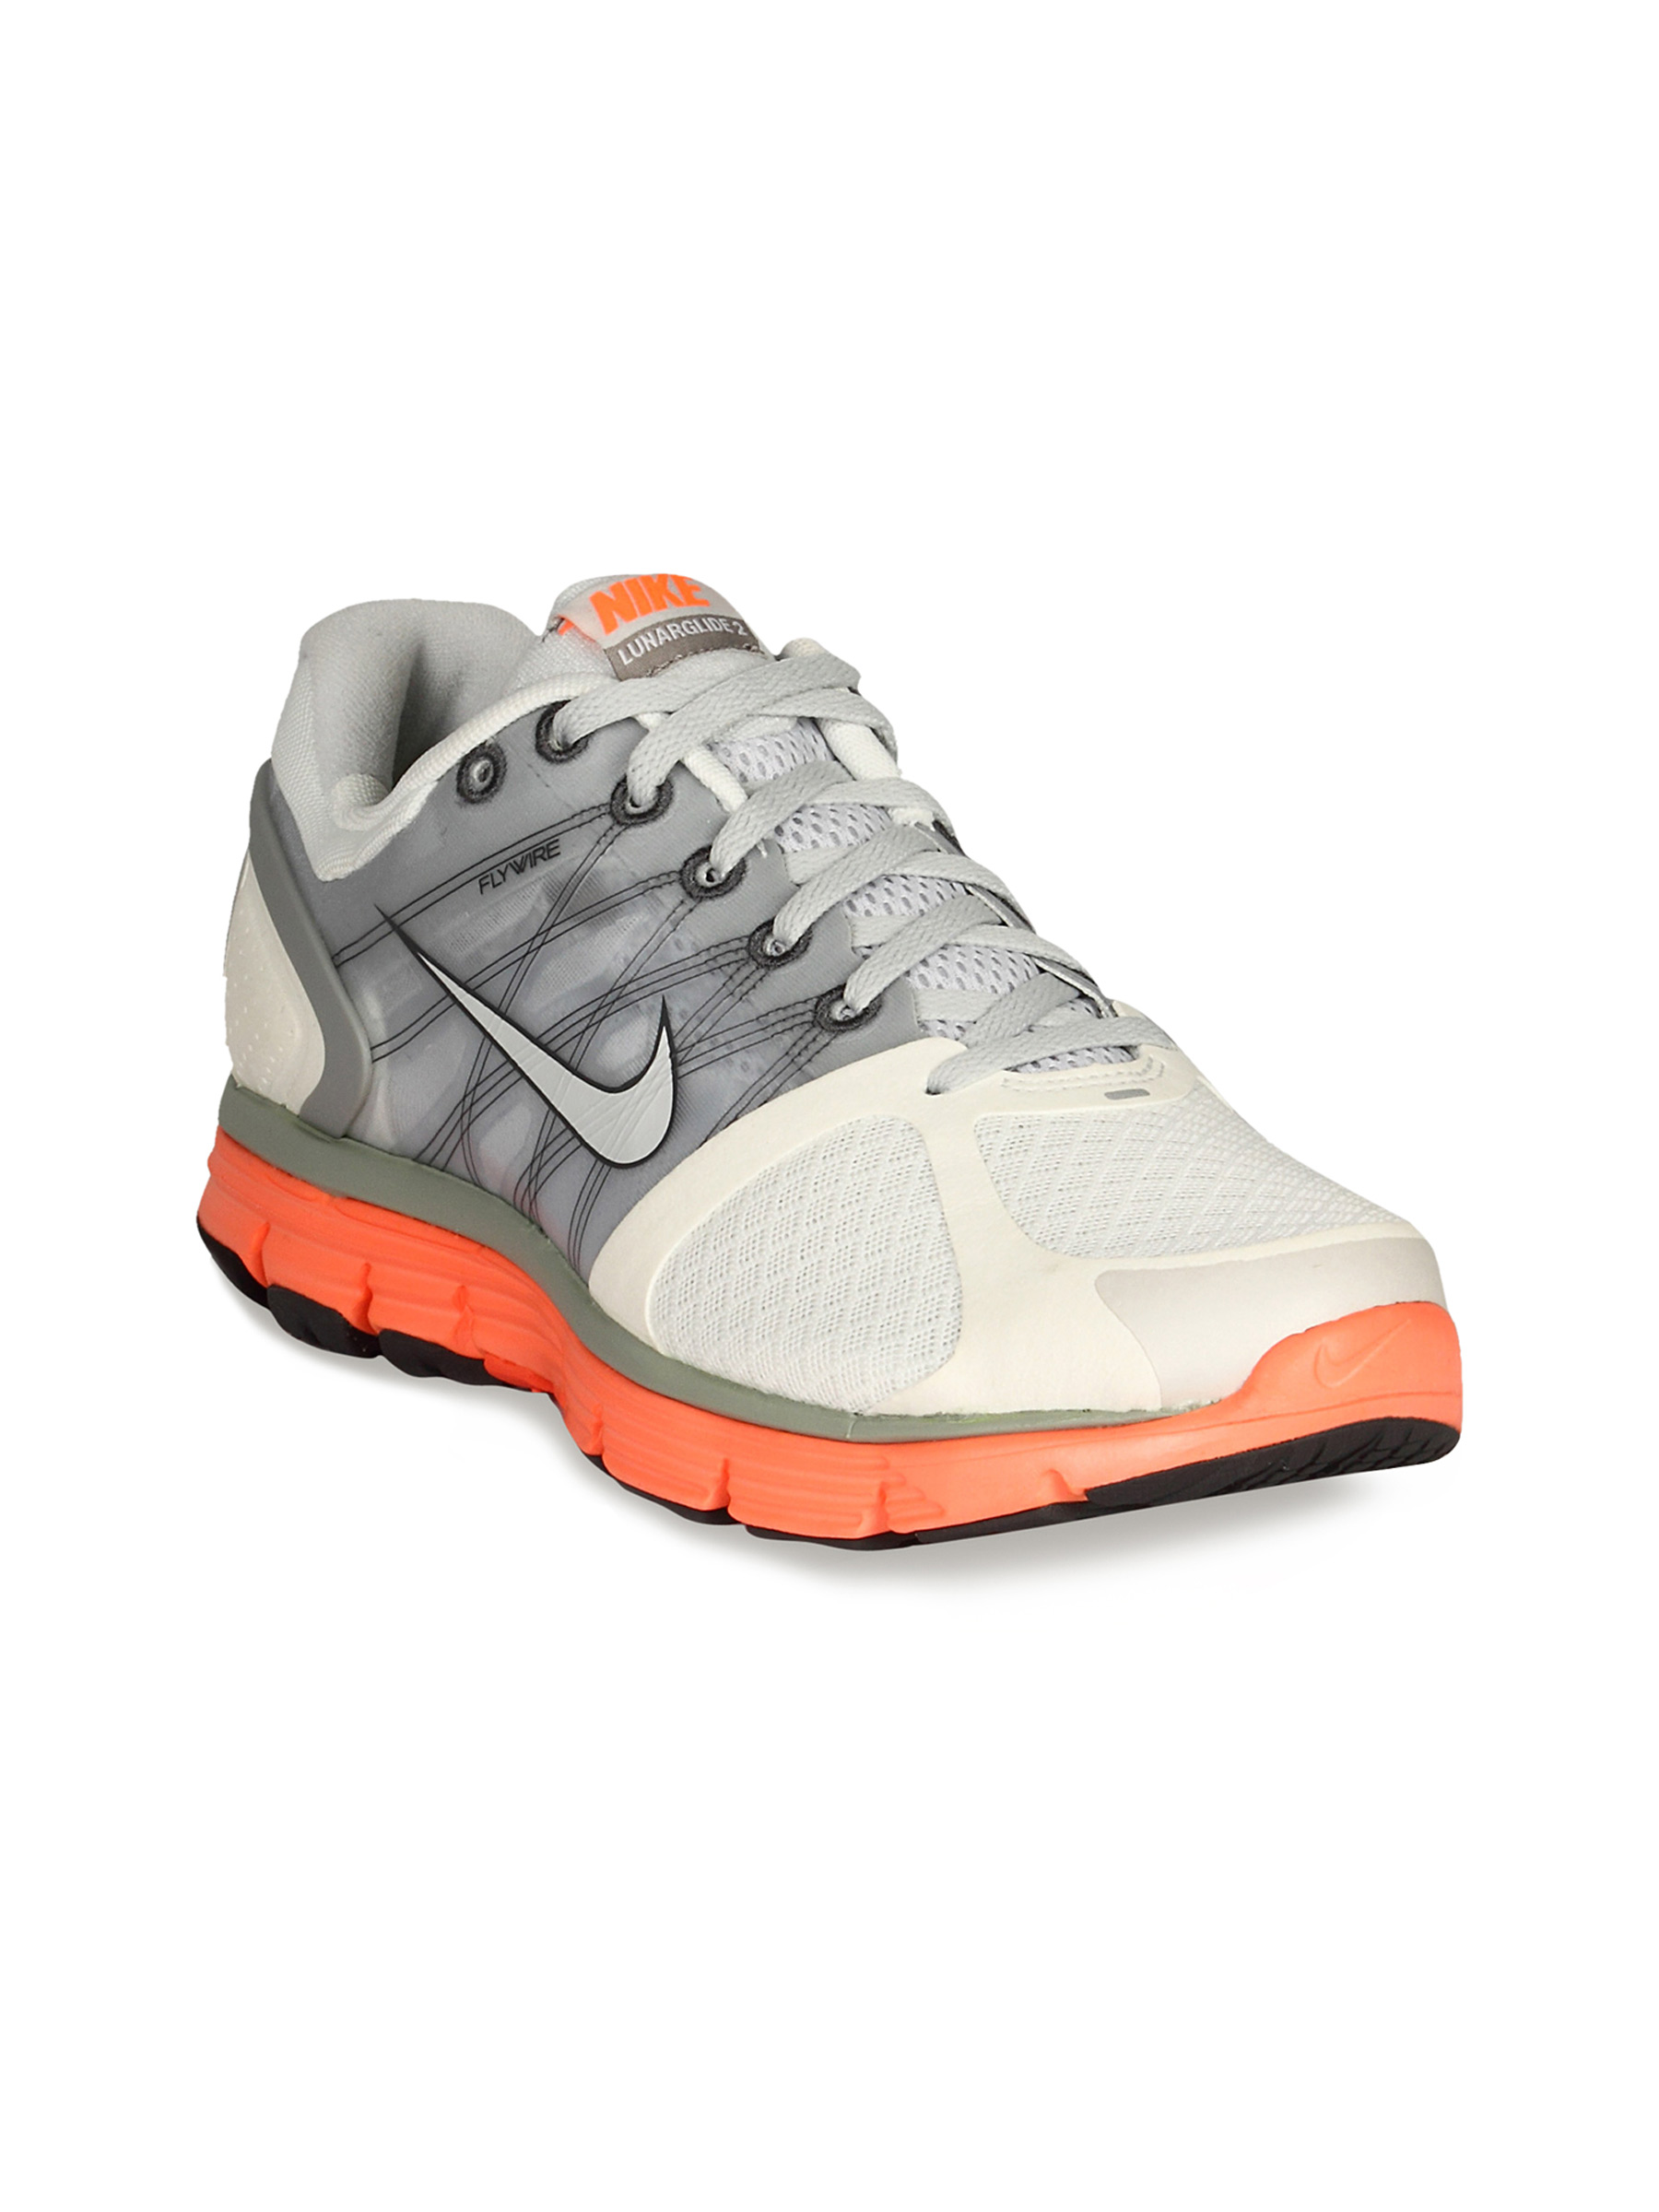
Nike Women Glide White Pink Shoe
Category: Footwear / Shoes / Sports Shoes
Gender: Women
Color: White
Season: Summer 2011
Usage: Sports